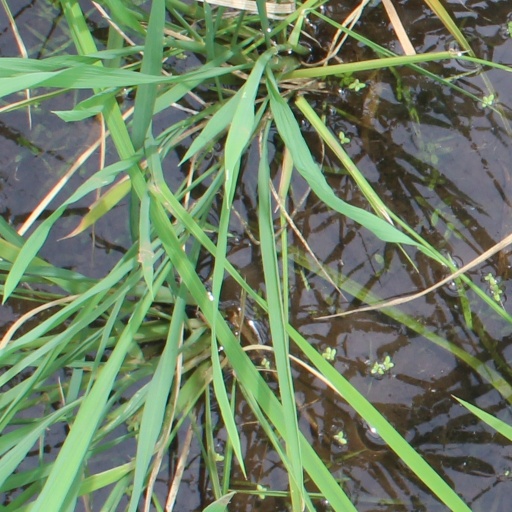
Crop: rice